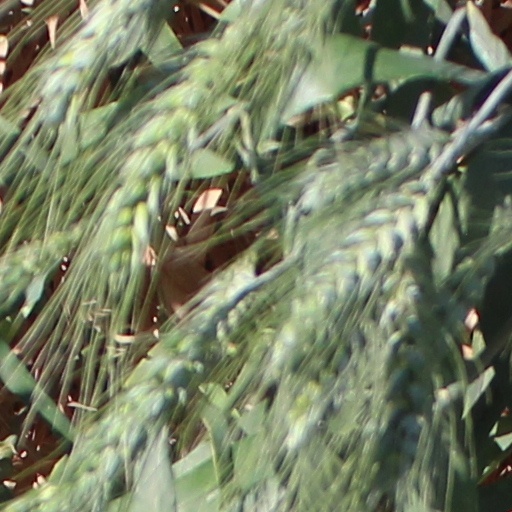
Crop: wheat